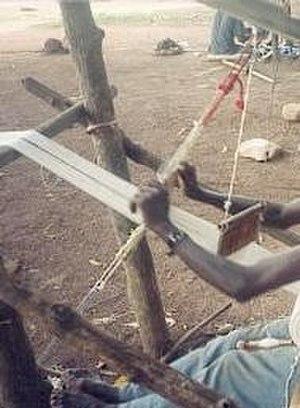
Métier à tisser traditionnel du nord de la Cote d'Ivoire
Le département de Boundiali, circonscription administrative et collectivité territoriale, est un département de Côte d'Ivoire portant le nom de son chef-lieu, la ville de Boundiali. Outre la sous-préfecture de Boundiali, il comprend celles de Ganaoni, Gbon, Kolia, Kasséré, Sianhala et Siempurgo.